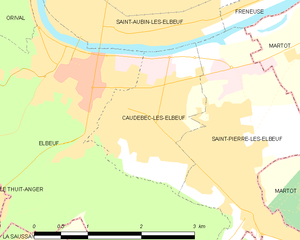
Carte des communes françaises Caudebec-lès-Elbeuf
Caudebec-lès-Elbeuf est une commune française située dans le département de la Seine-Maritime en région Normandie.